Argentine beef

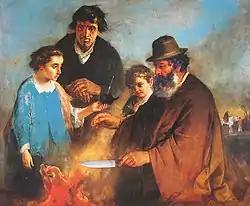
"The asado" (1888), by Ignacio Manzoni. Asado is considered a national dish, and is typical of Argentine families to gather on Sundays around one.

Cattle were first brought to Argentina in 1536 by Spanish "conquistadors". Due to the geography of the Pampas and a small national market, the cattle multiplied rapidly, with some contemporary observers describing the animals as a menace.